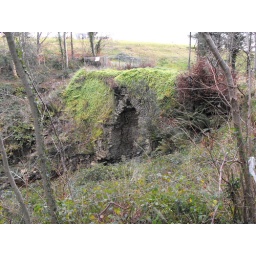
Medieval stone bridge in the Slieve Bloom mountains. Disused since 1727. As viewed from the NE.